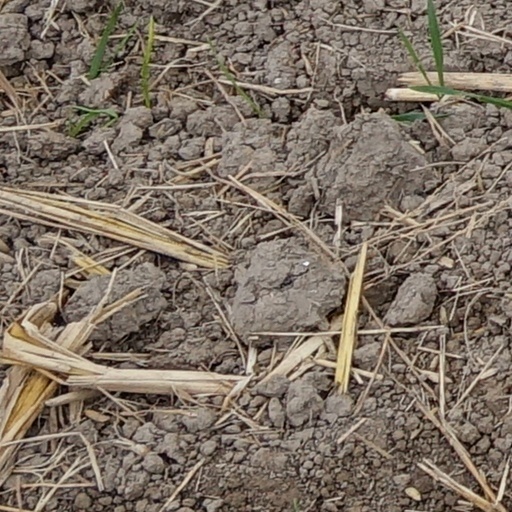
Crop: wheat